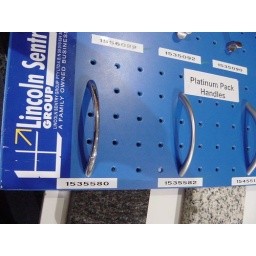
We chose the left most one i think in chrome or shiny silver to match the chrome in the toilets